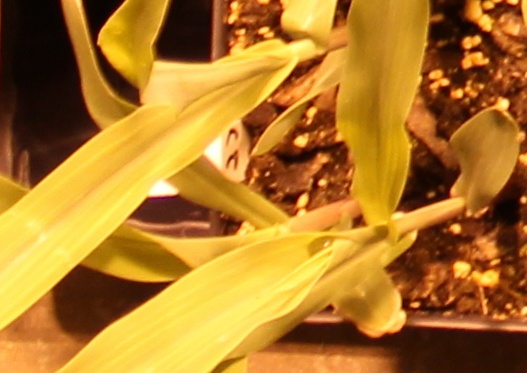
Label: Corn